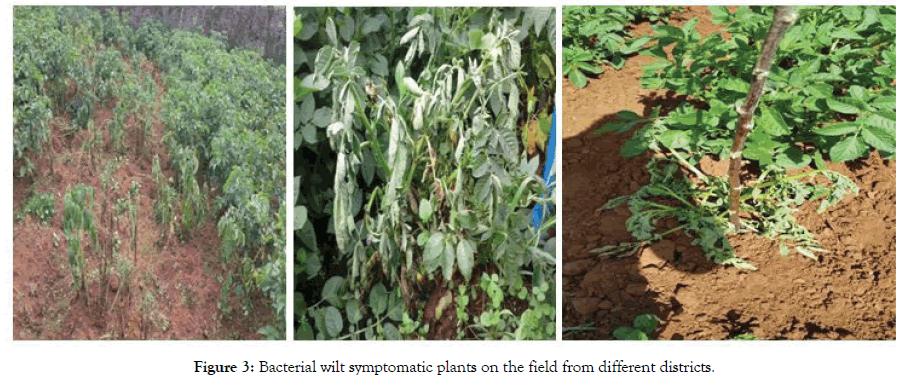
Plant: Zucchini
Disease: zucchini bacterial wilt